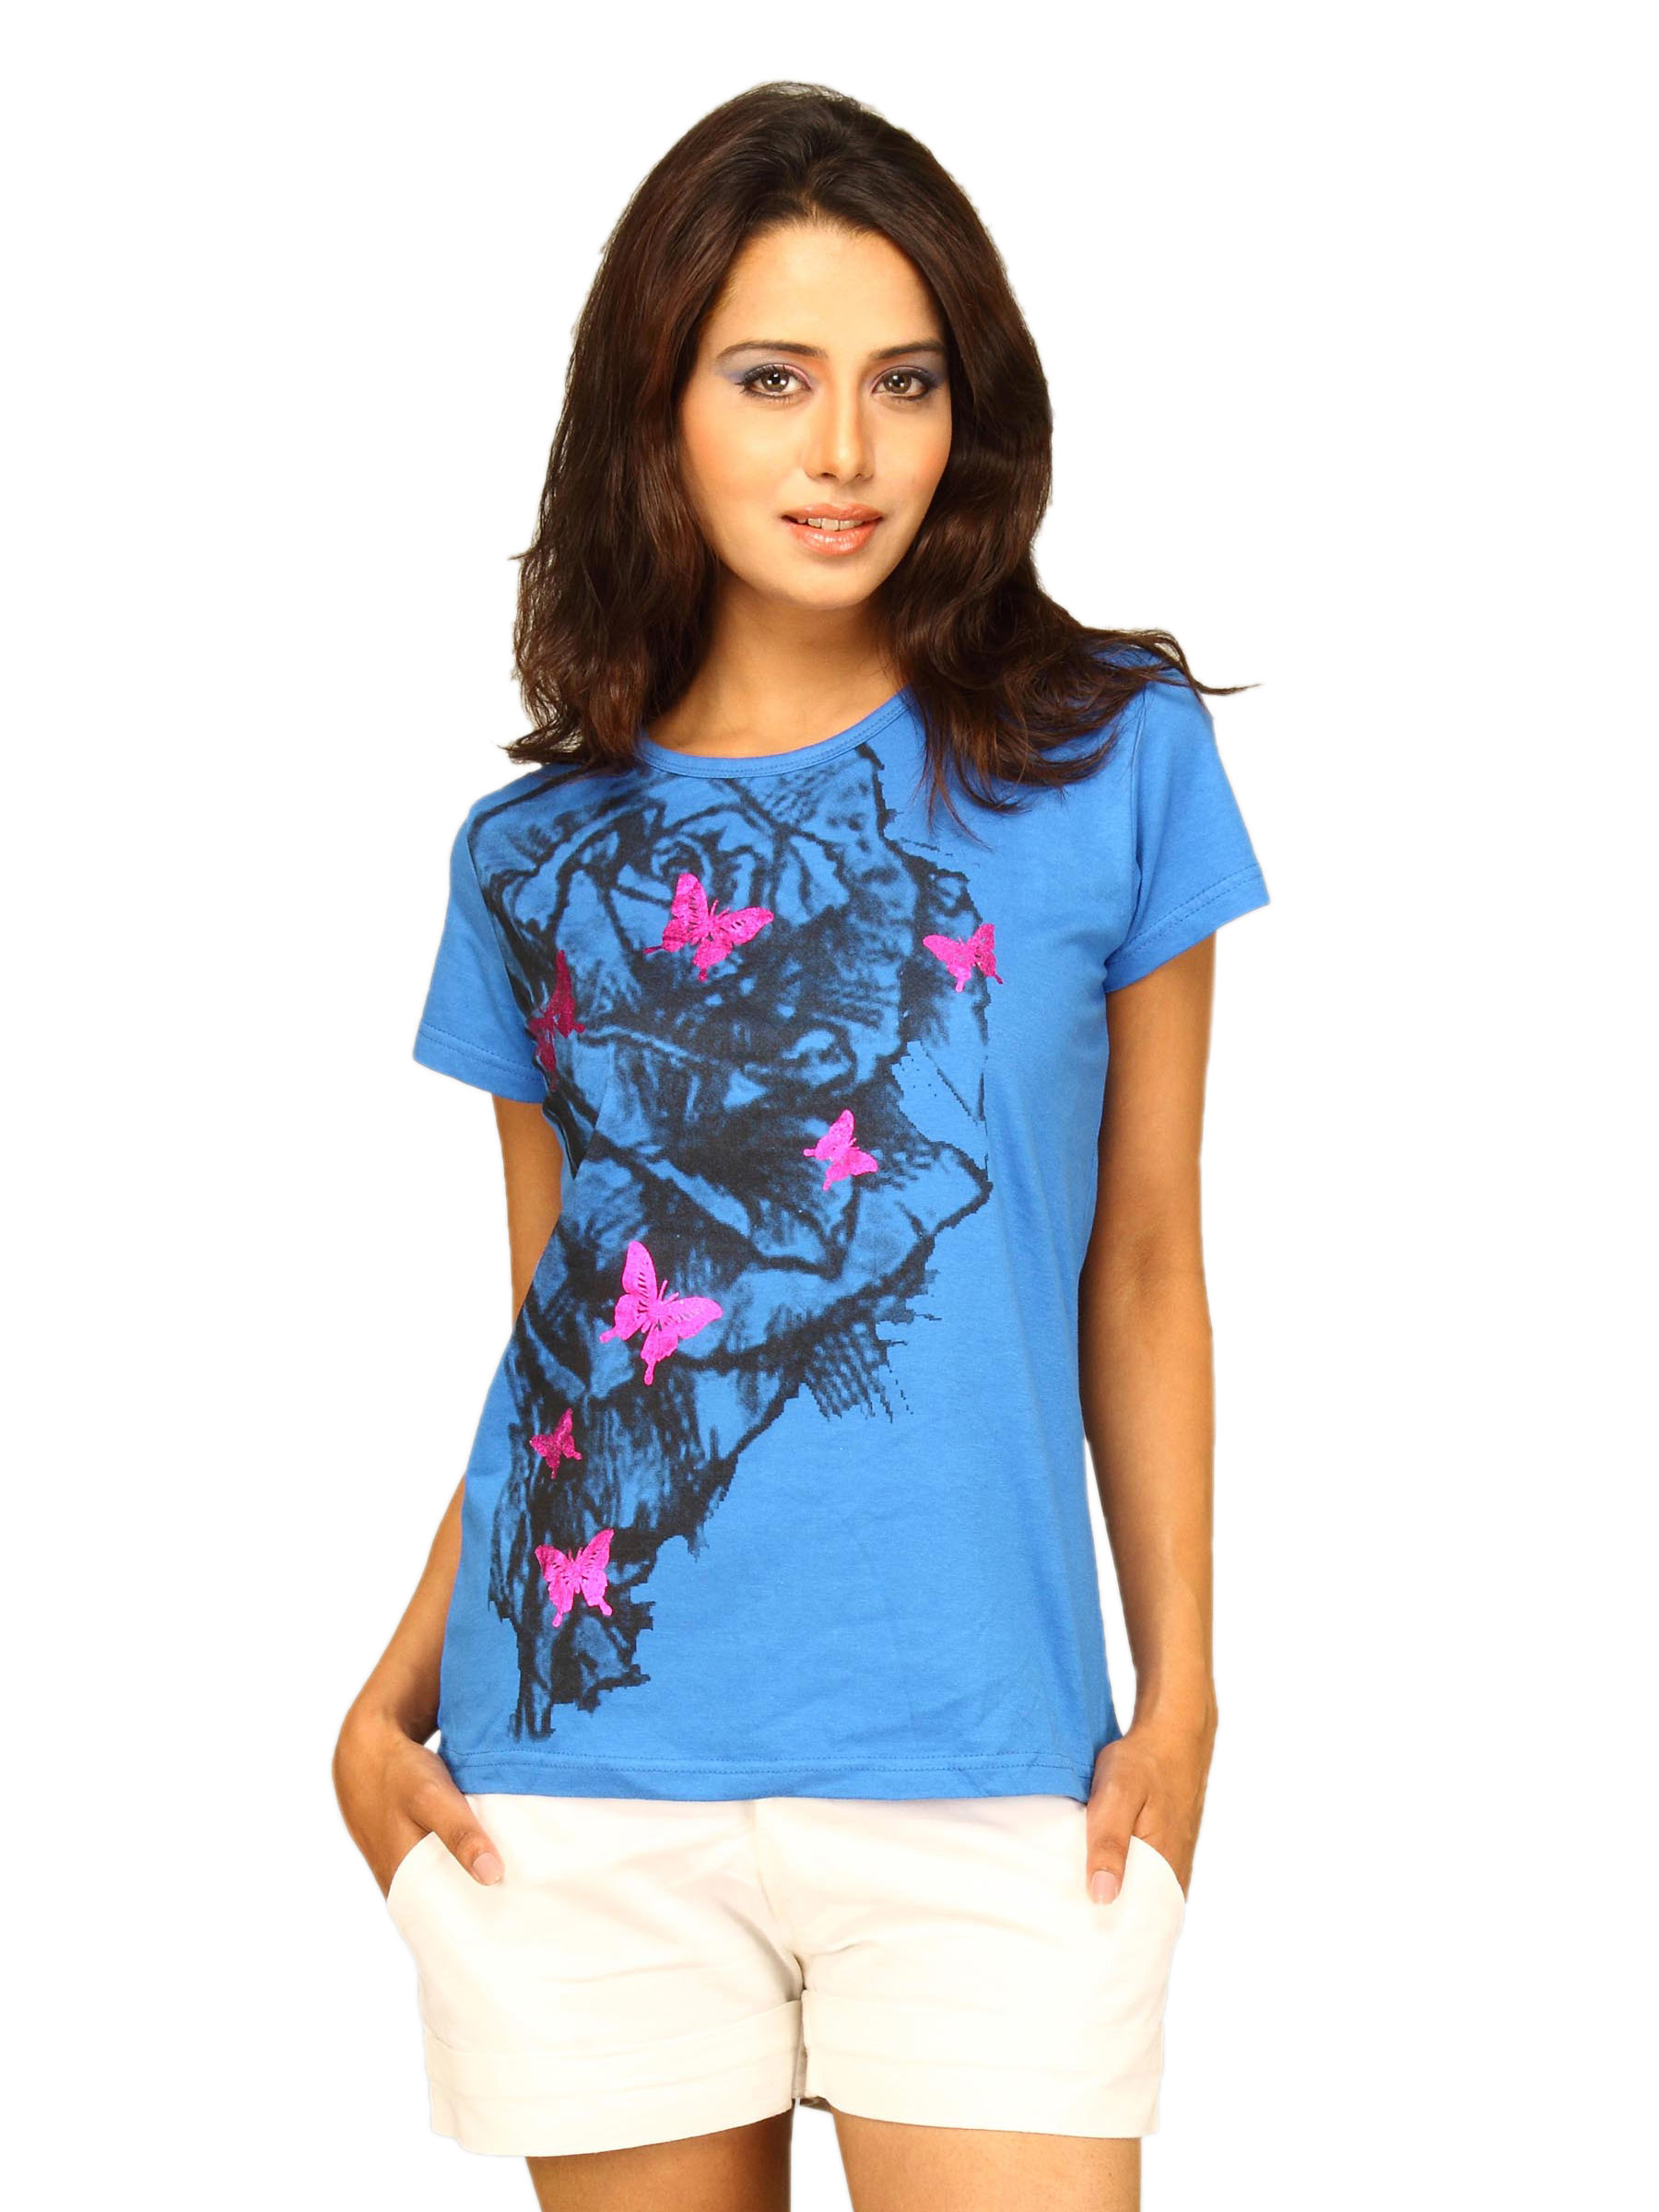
Jealous 21 Womens Blue Rose & Butterfly T-shirt
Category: Apparel / Topwear / Tshirts
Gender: Women
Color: Blue
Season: Summer 2011
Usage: Casual